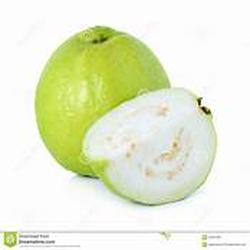
Label: Guava